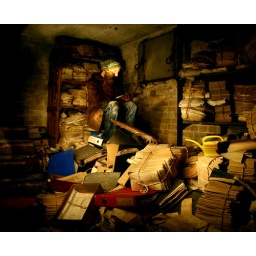
green blue red yellow and a bunch of old paper in the cellar